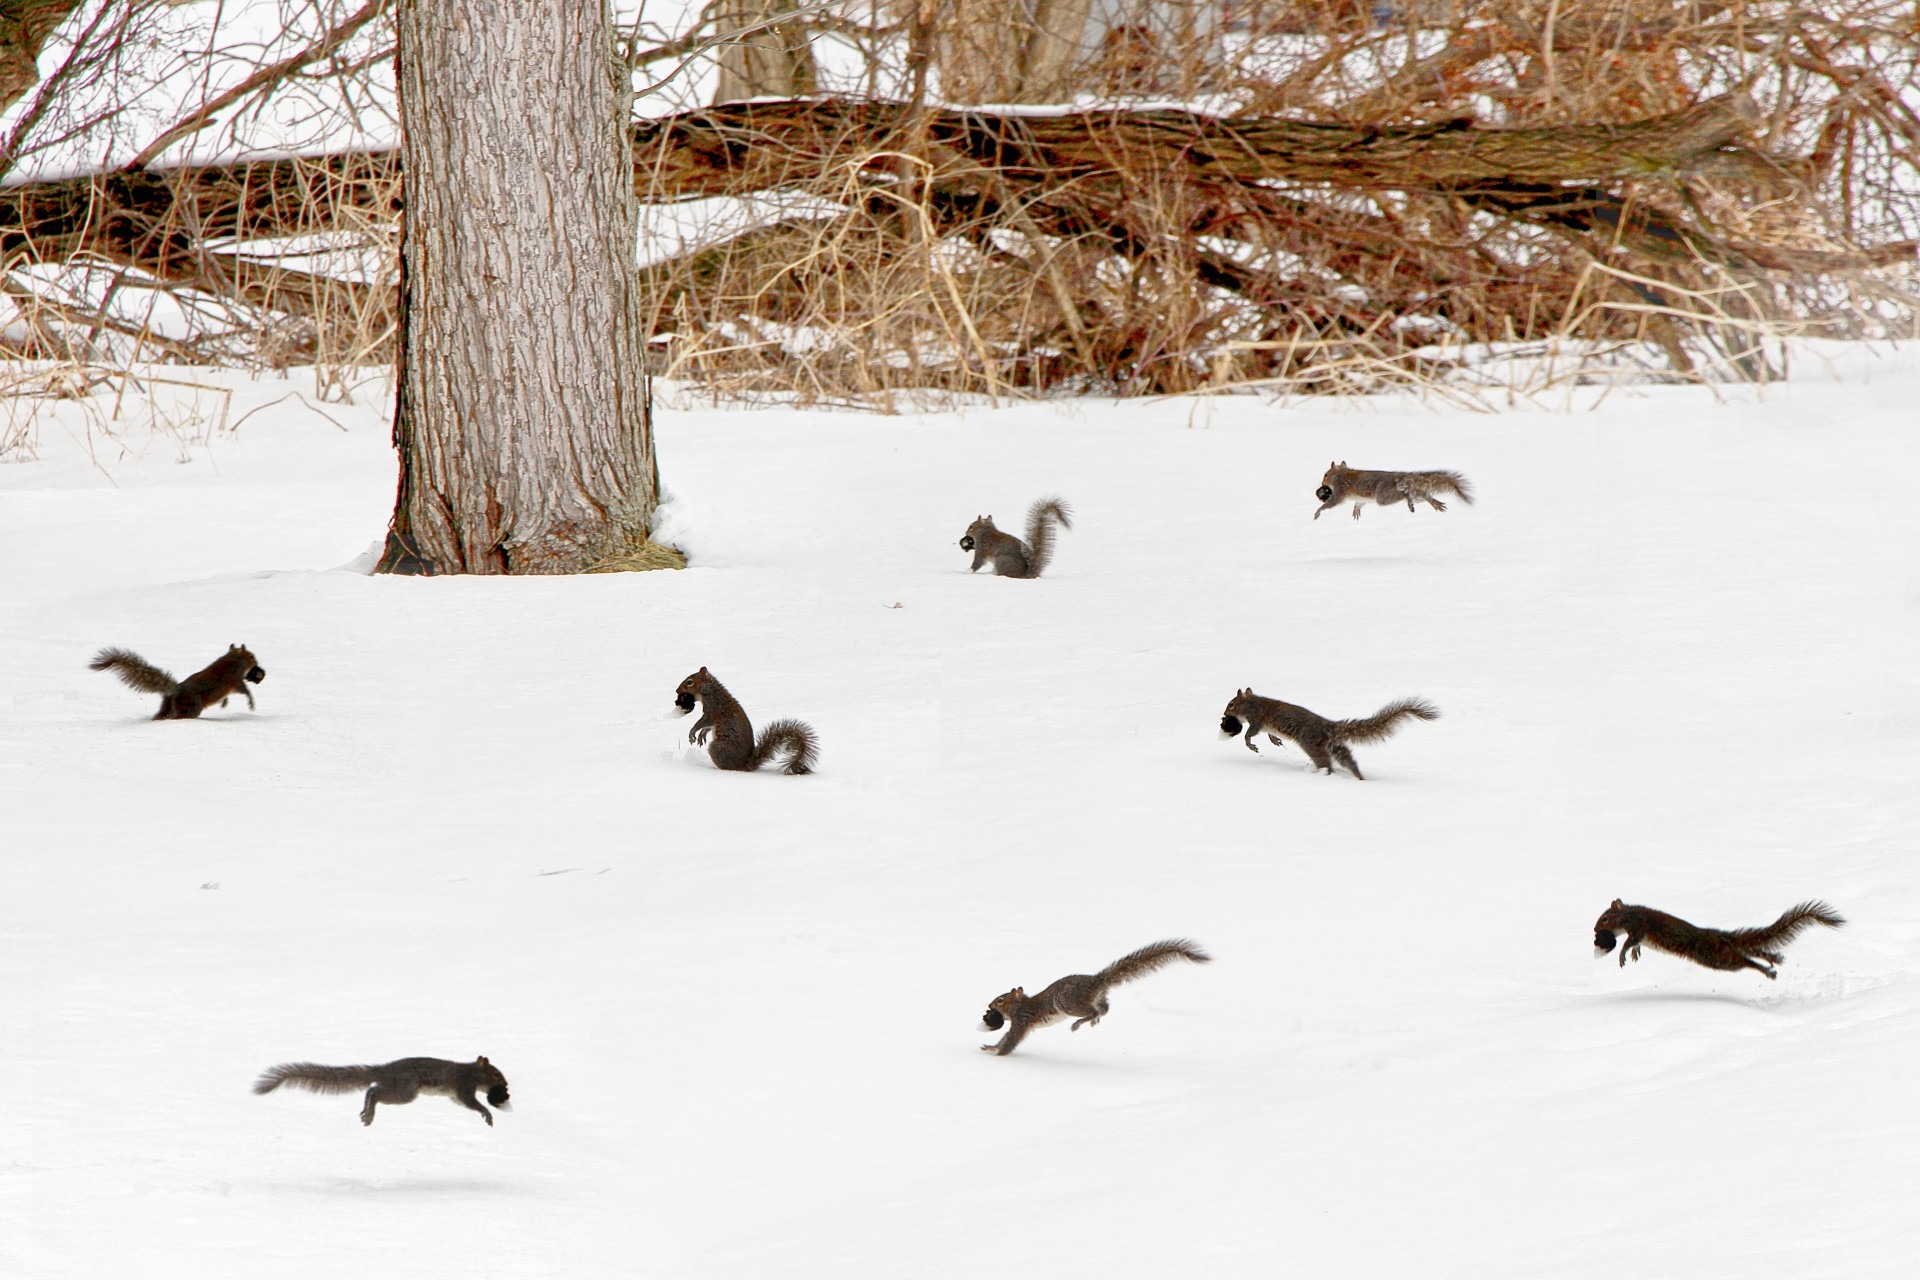
branch, snow, winter, bird, white, cute, wildlife, ice, squirrel, fauna, duck, furry, party, goose, funny, crazy, water bird, perching bird, scurry